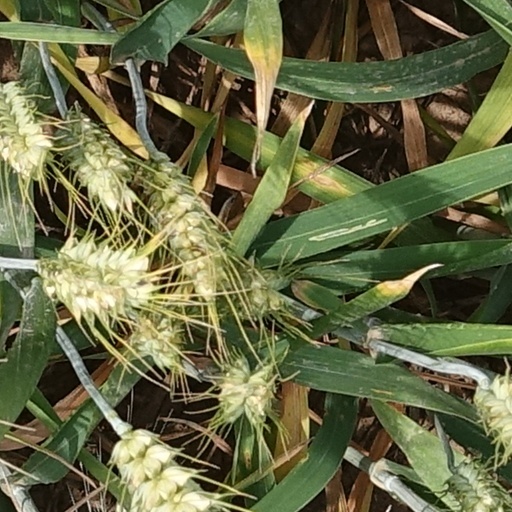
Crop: wheat